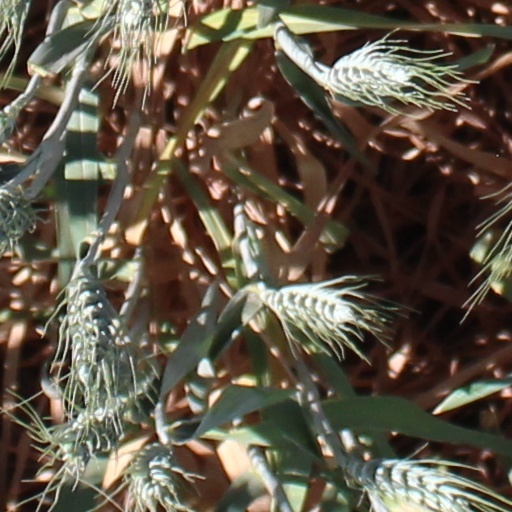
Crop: wheat